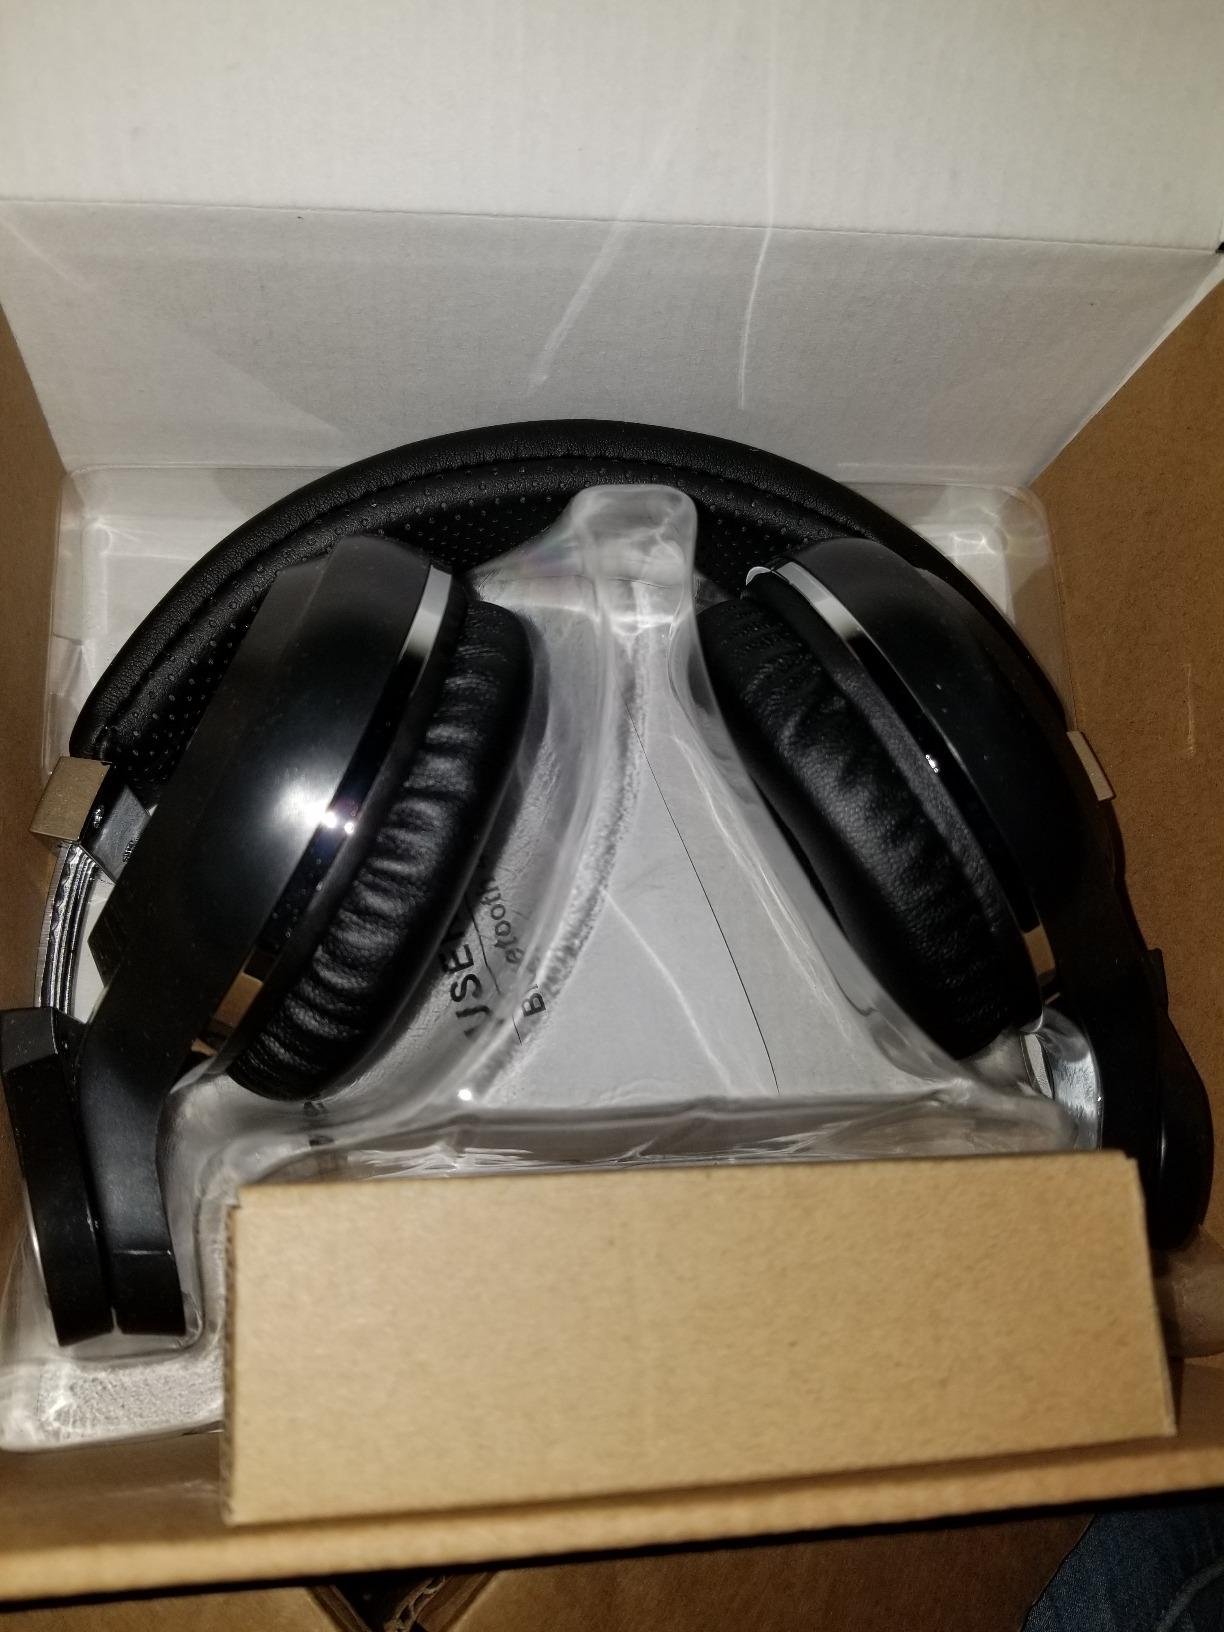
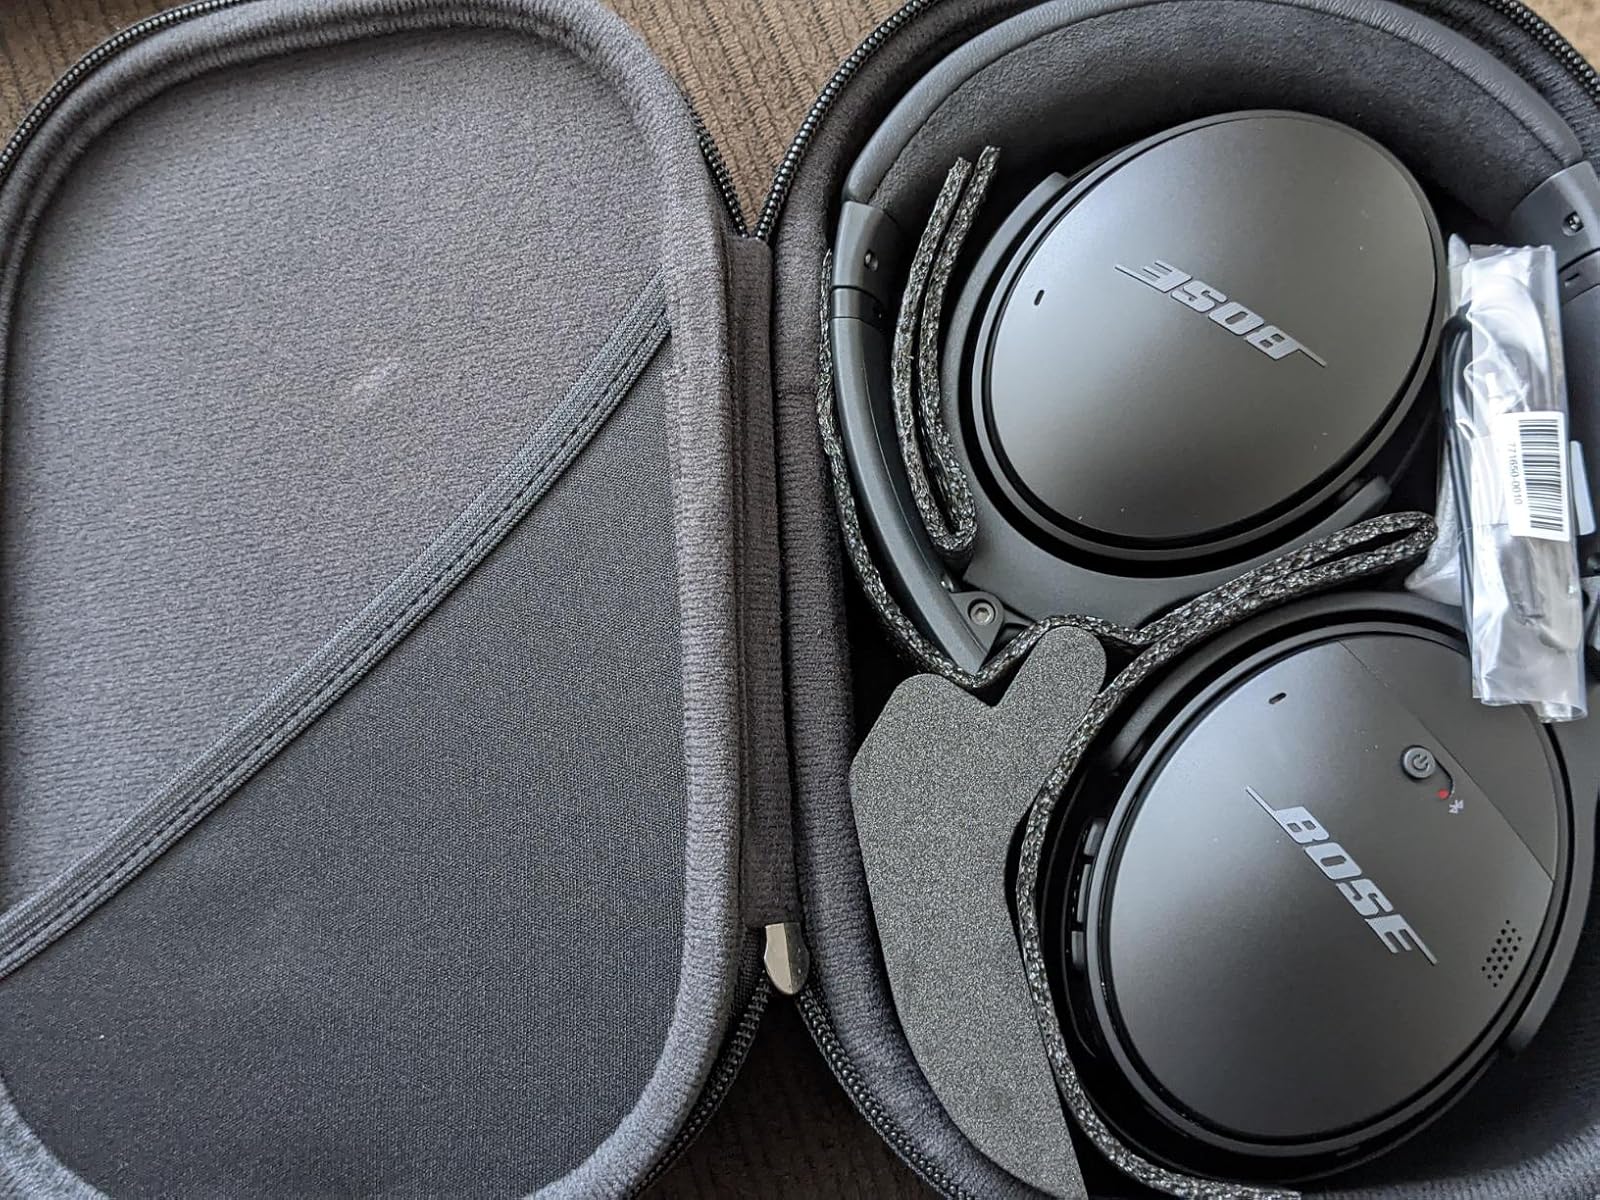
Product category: headphones
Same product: no